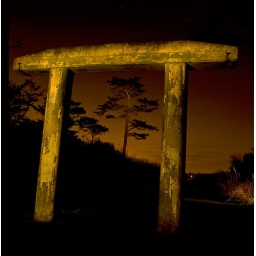
Light painting. Used an LED flashlight with yellow and green lens on arch; standard D-cell flashlight on tree in distance.